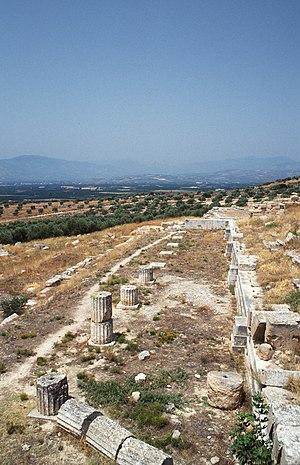
Le sanctuaire antique connu sous le nom de Héraion d'Argos est un sanctuaire dédié à la déesse Héra, situé à proximité de Mycènes, auprès de l'établissement antique de Prósymna en Argolide.